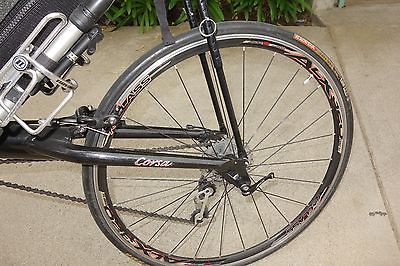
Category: bicycle